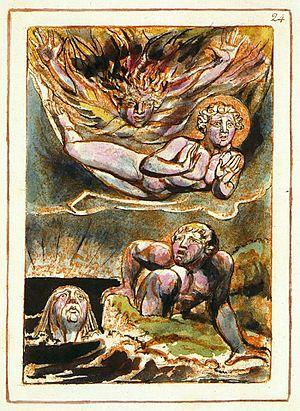
Dans la mythologie de William Blake, Urizen est l’incarnation de la sagesse conventionnelle et de la loi. Il est habituellement représenté sous la forme d’un vieil homme barbu, portant parfois des outils d’architecte pour créer et contenir l’Univers. On le retrouve aussi parfois avec des filets dans lesquels il piège les hommes dans les toiles de la loi et de la sagesse populaire. Dans de nombreux livres de Blake, il est dessiné avec quatre livres représentant les lois qu’il impose à l’humanité.